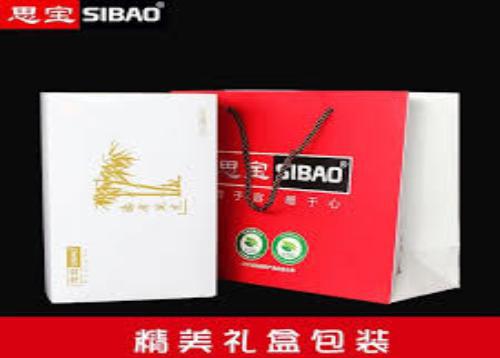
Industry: Necessities